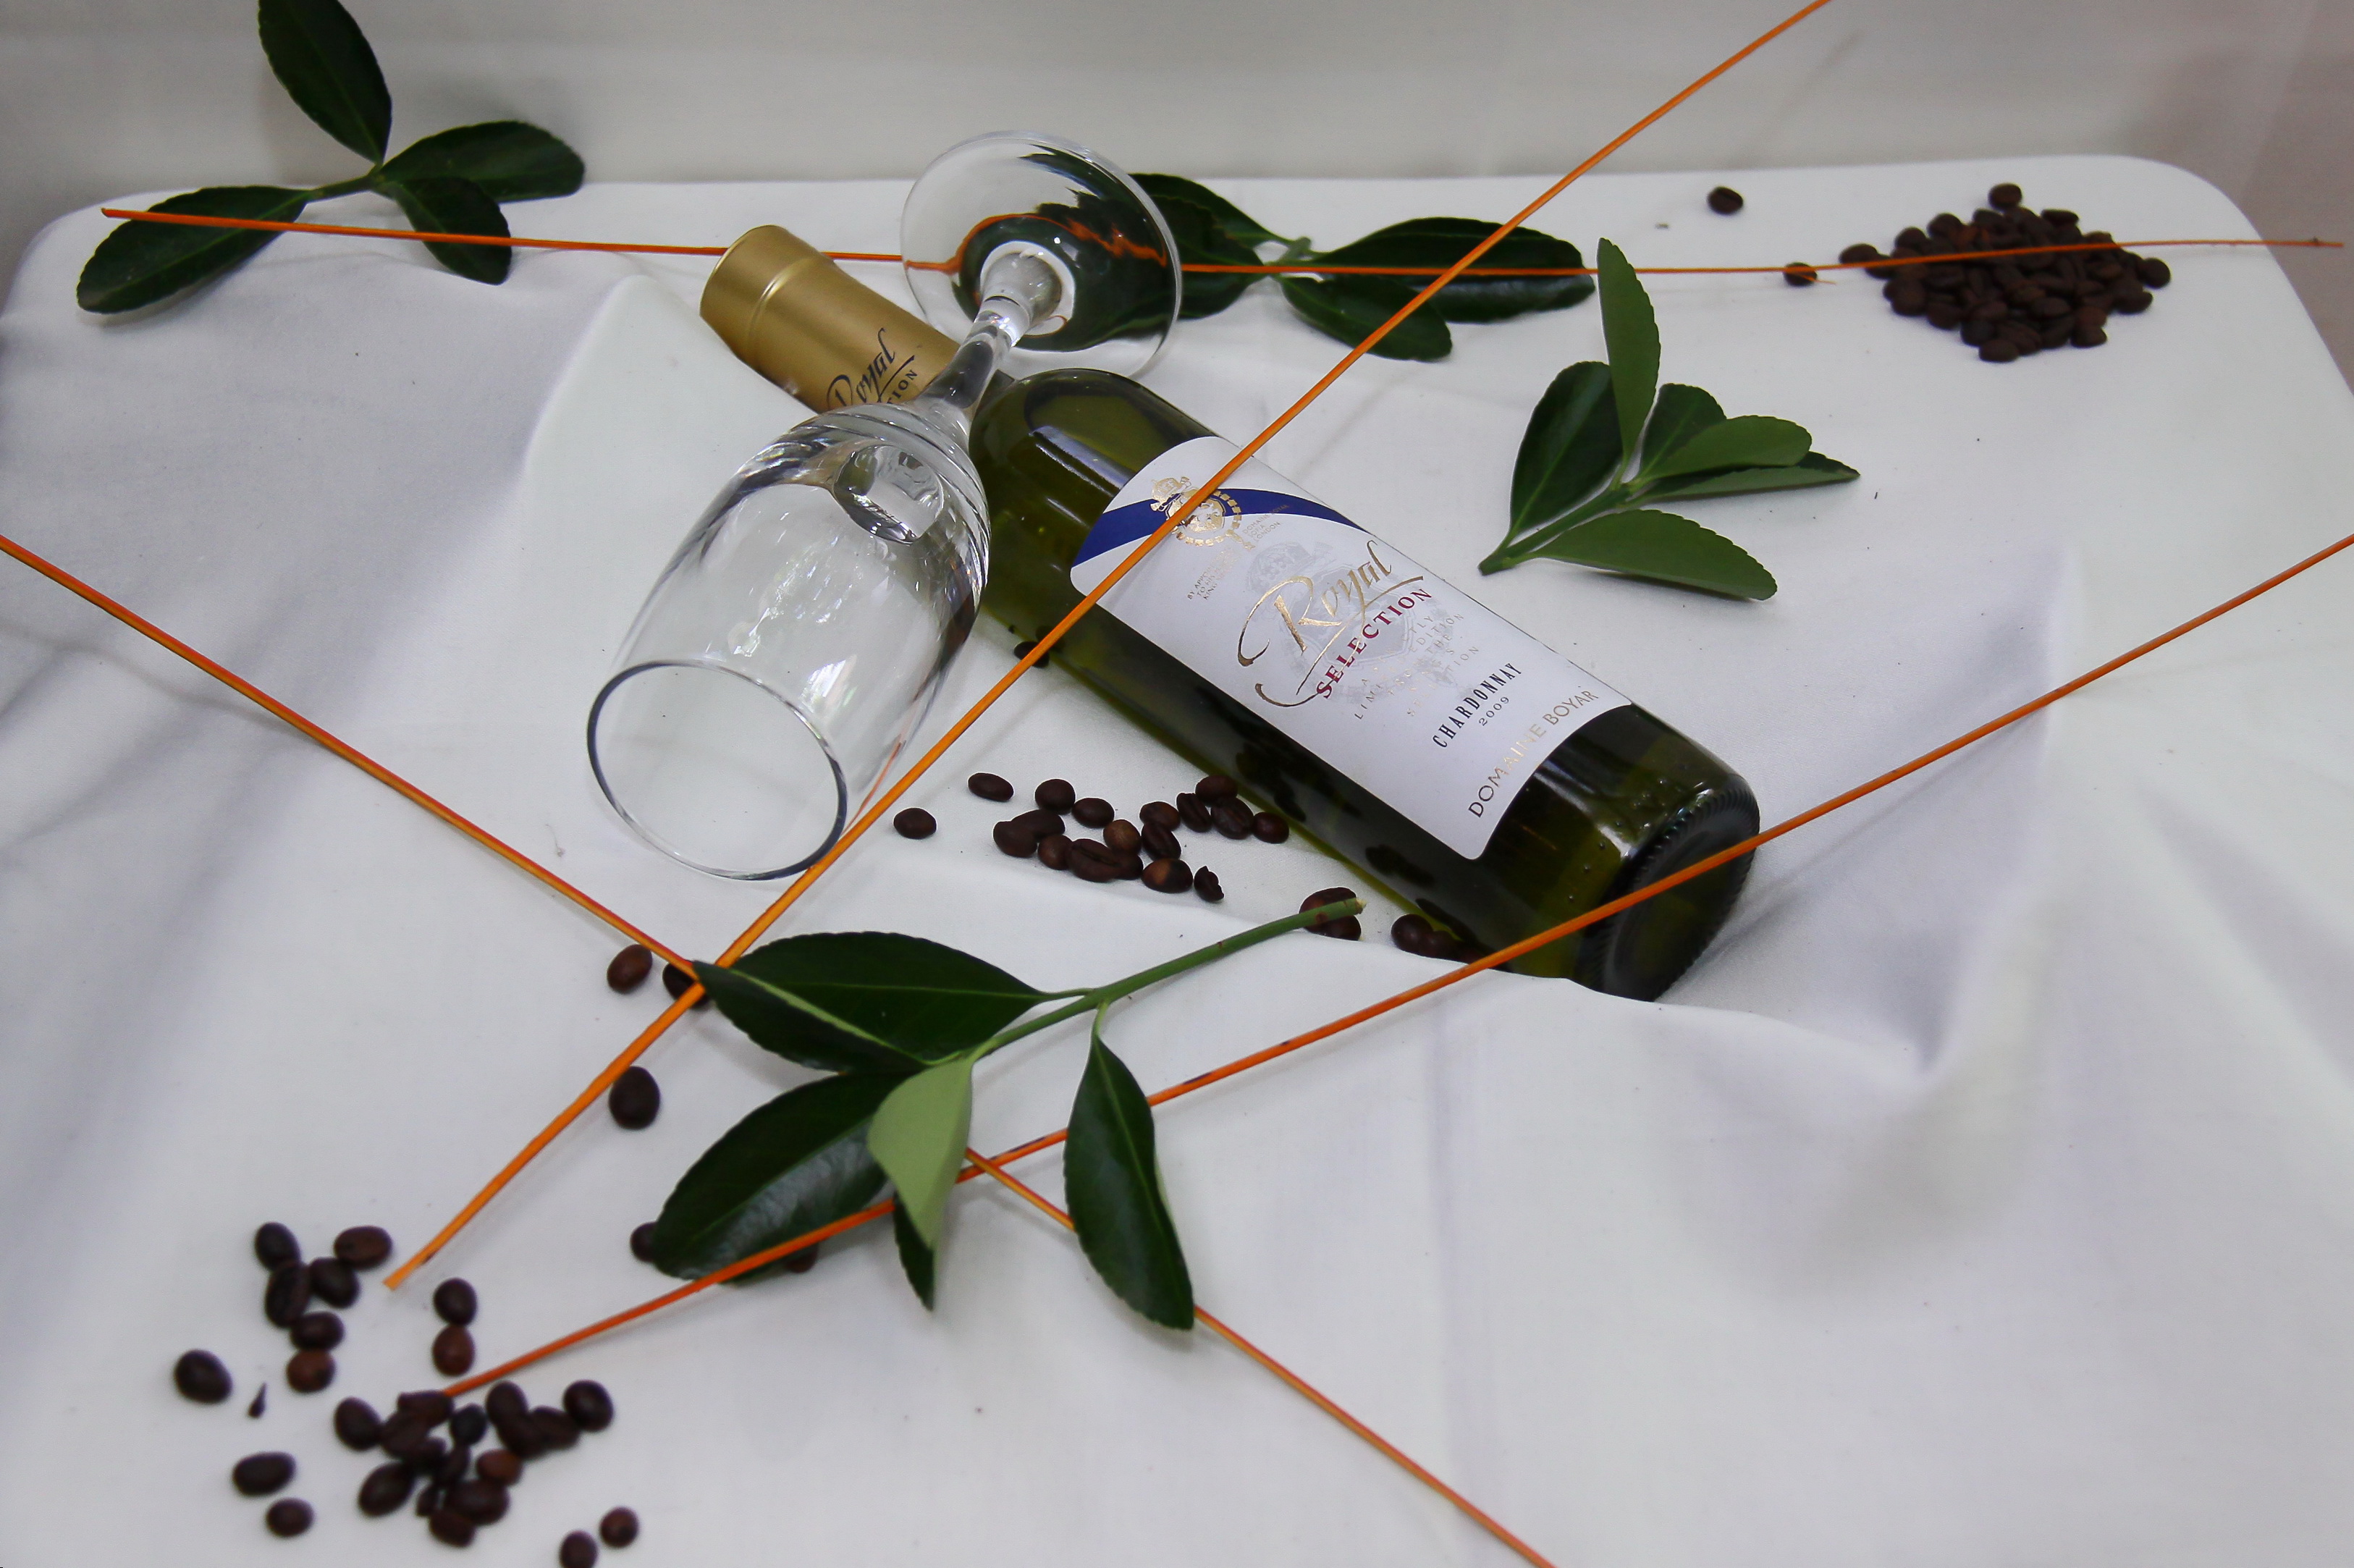
wine, glass, composition, plant, flower, houseplant, elderberry, holly